2022 World Rally Championship

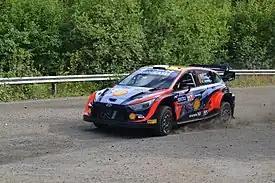
Ott Tänak and Martin Järveoja driving a Hyundai i20 N Rally1 at the 2022 Rally Finland

For the past five years, Toyota dominated the Rally Finland. However, the 2022 event was spoiled by the Hyundai crew of Tänak and Järveoja, who led the event from the start to finish but the first stage to secure their second win of the season. This helped the 2019 champions climbed up to second in the championships. The victory was also the first ever triumph in Finland for the South Korean manufacturer. Championship leaders Rovanperä and Halttunen were compromised by their road position on Friday, but they fought back to take the runner-up spot. Teammates Lappi and Ferm rounded out the podium despite a roll during the penultimate stage.